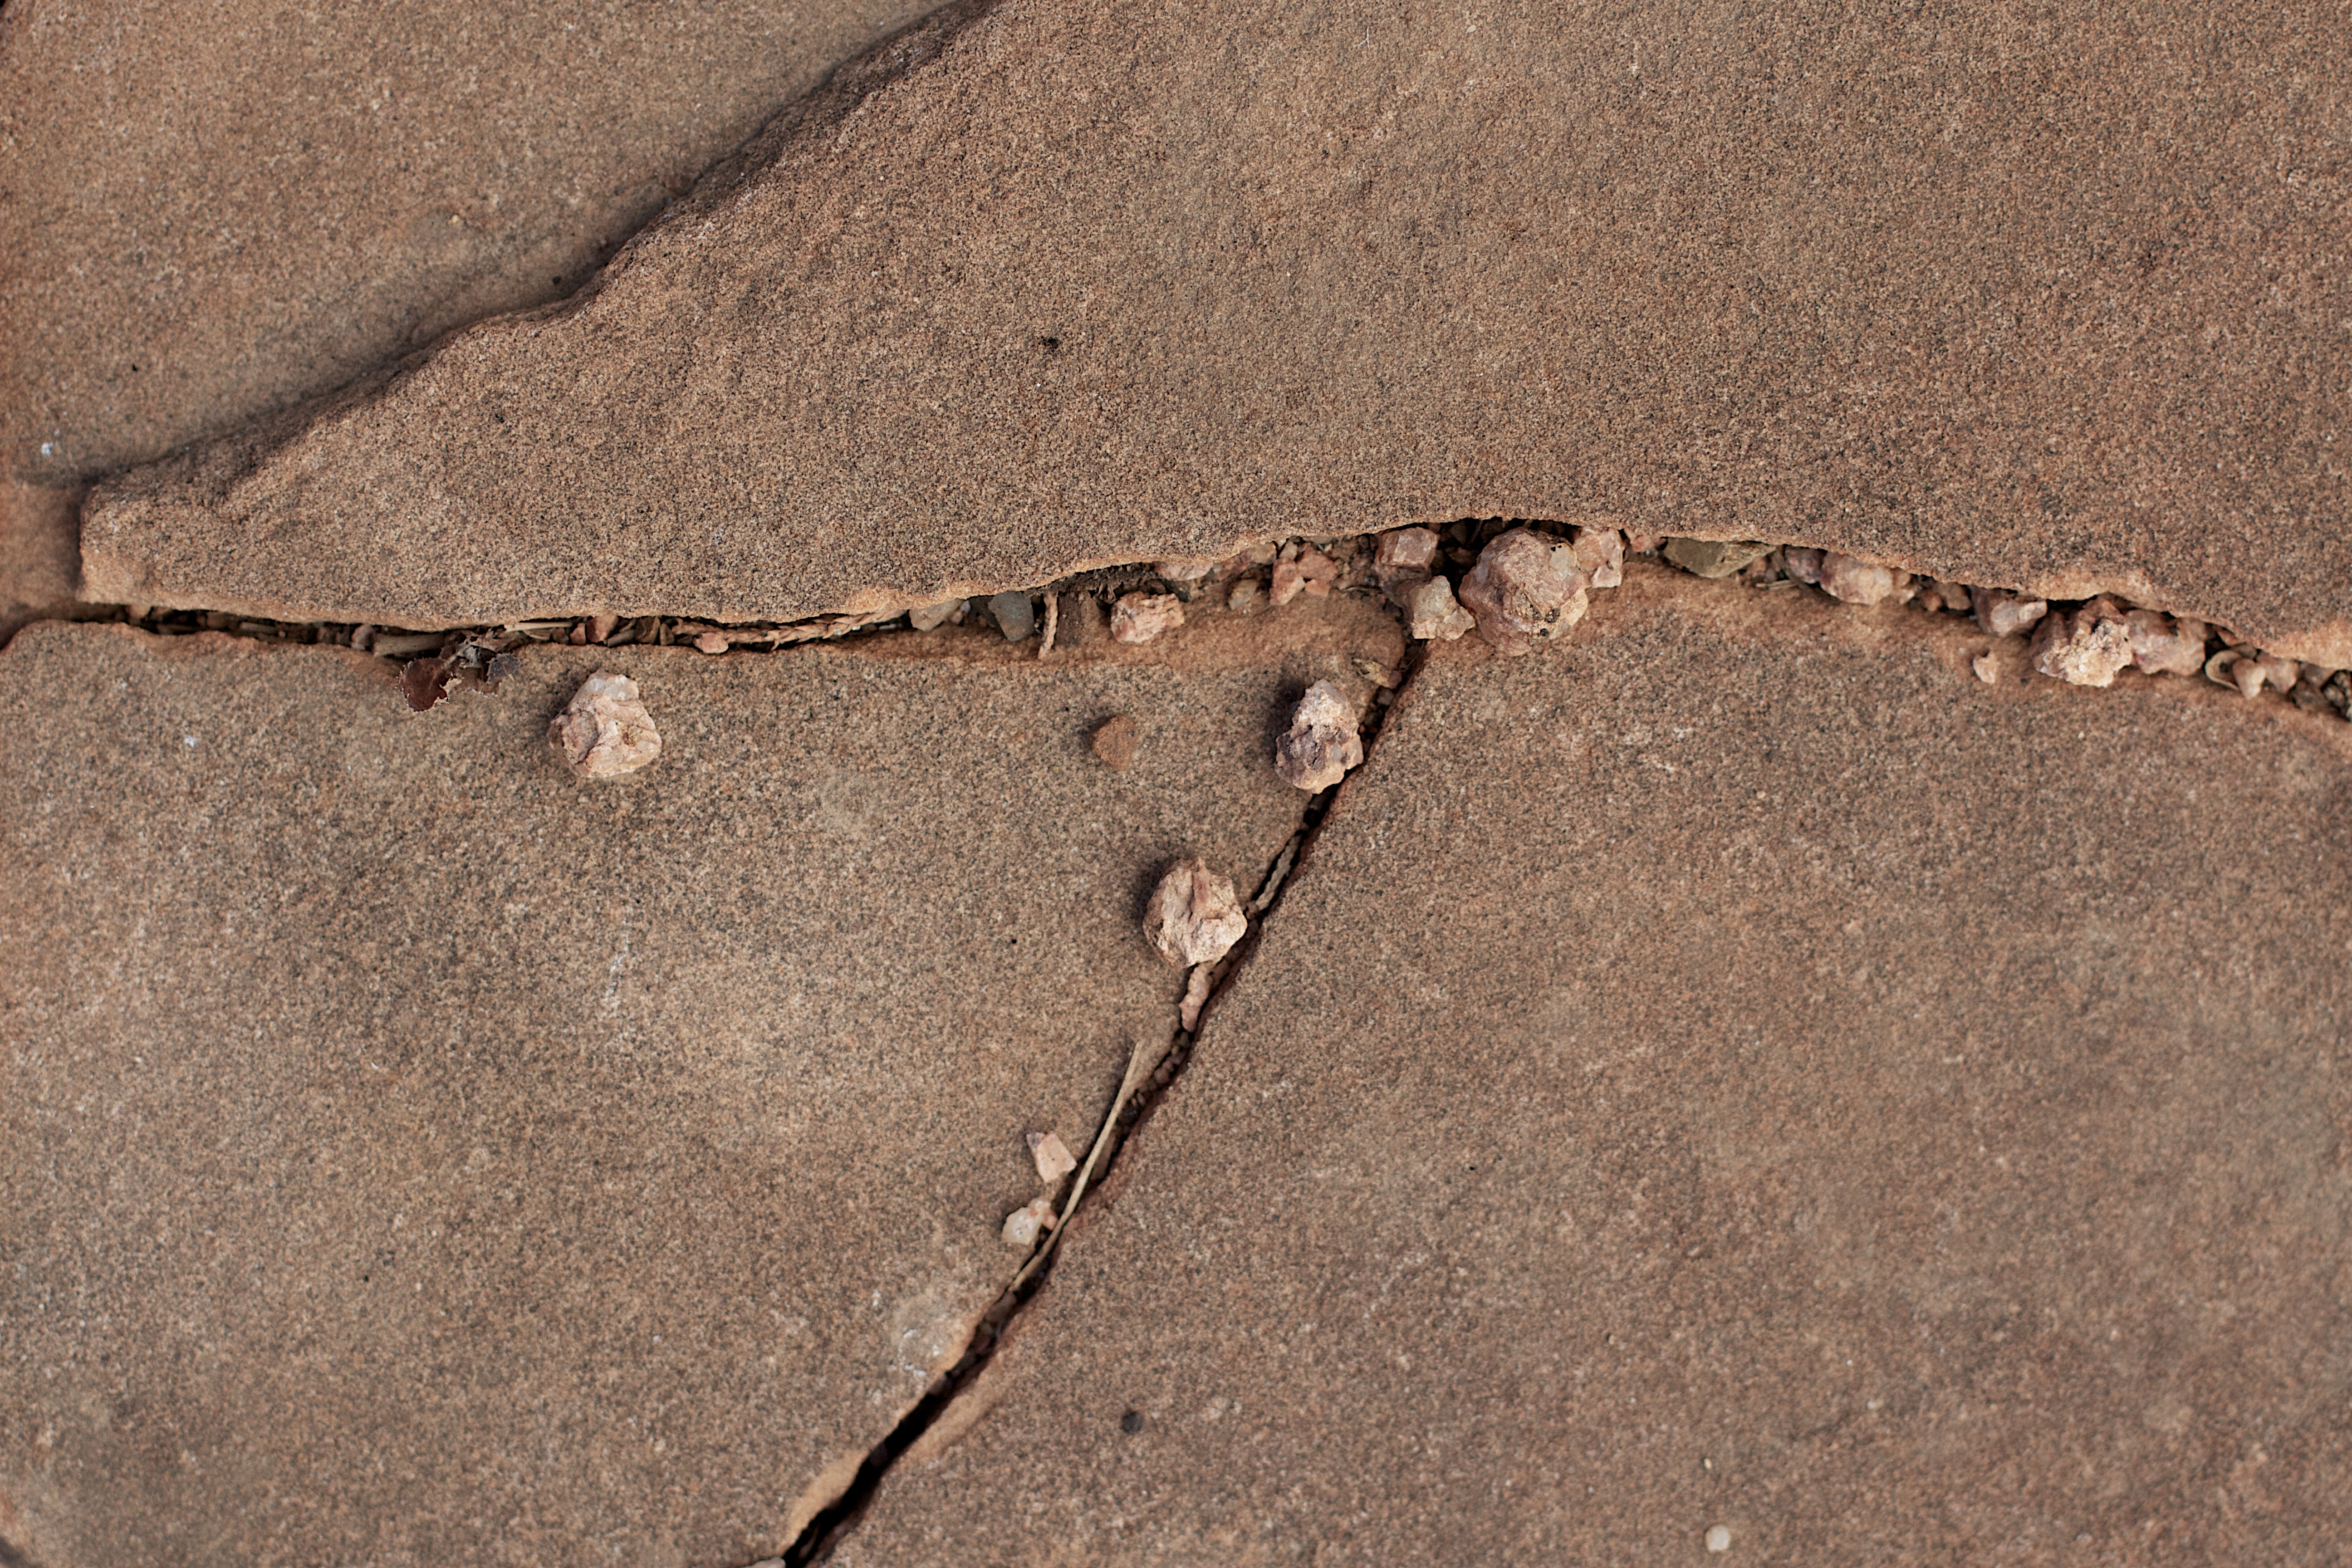
sand, wood, leaf, soil, reptile, material